World War Memorial Stadium

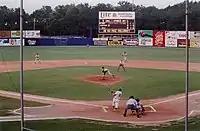
Game action in 1989

World War Memorial Stadium was dedicated on the eighth anniversary of Armistice Day, on November 11, 1926. At the time, there had of course only been the one World War.